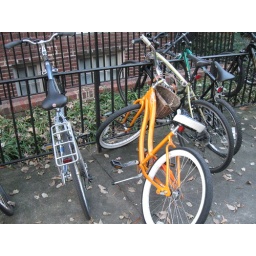
The orange bike could be removed from the front wheel and taken in about 2 seconds.